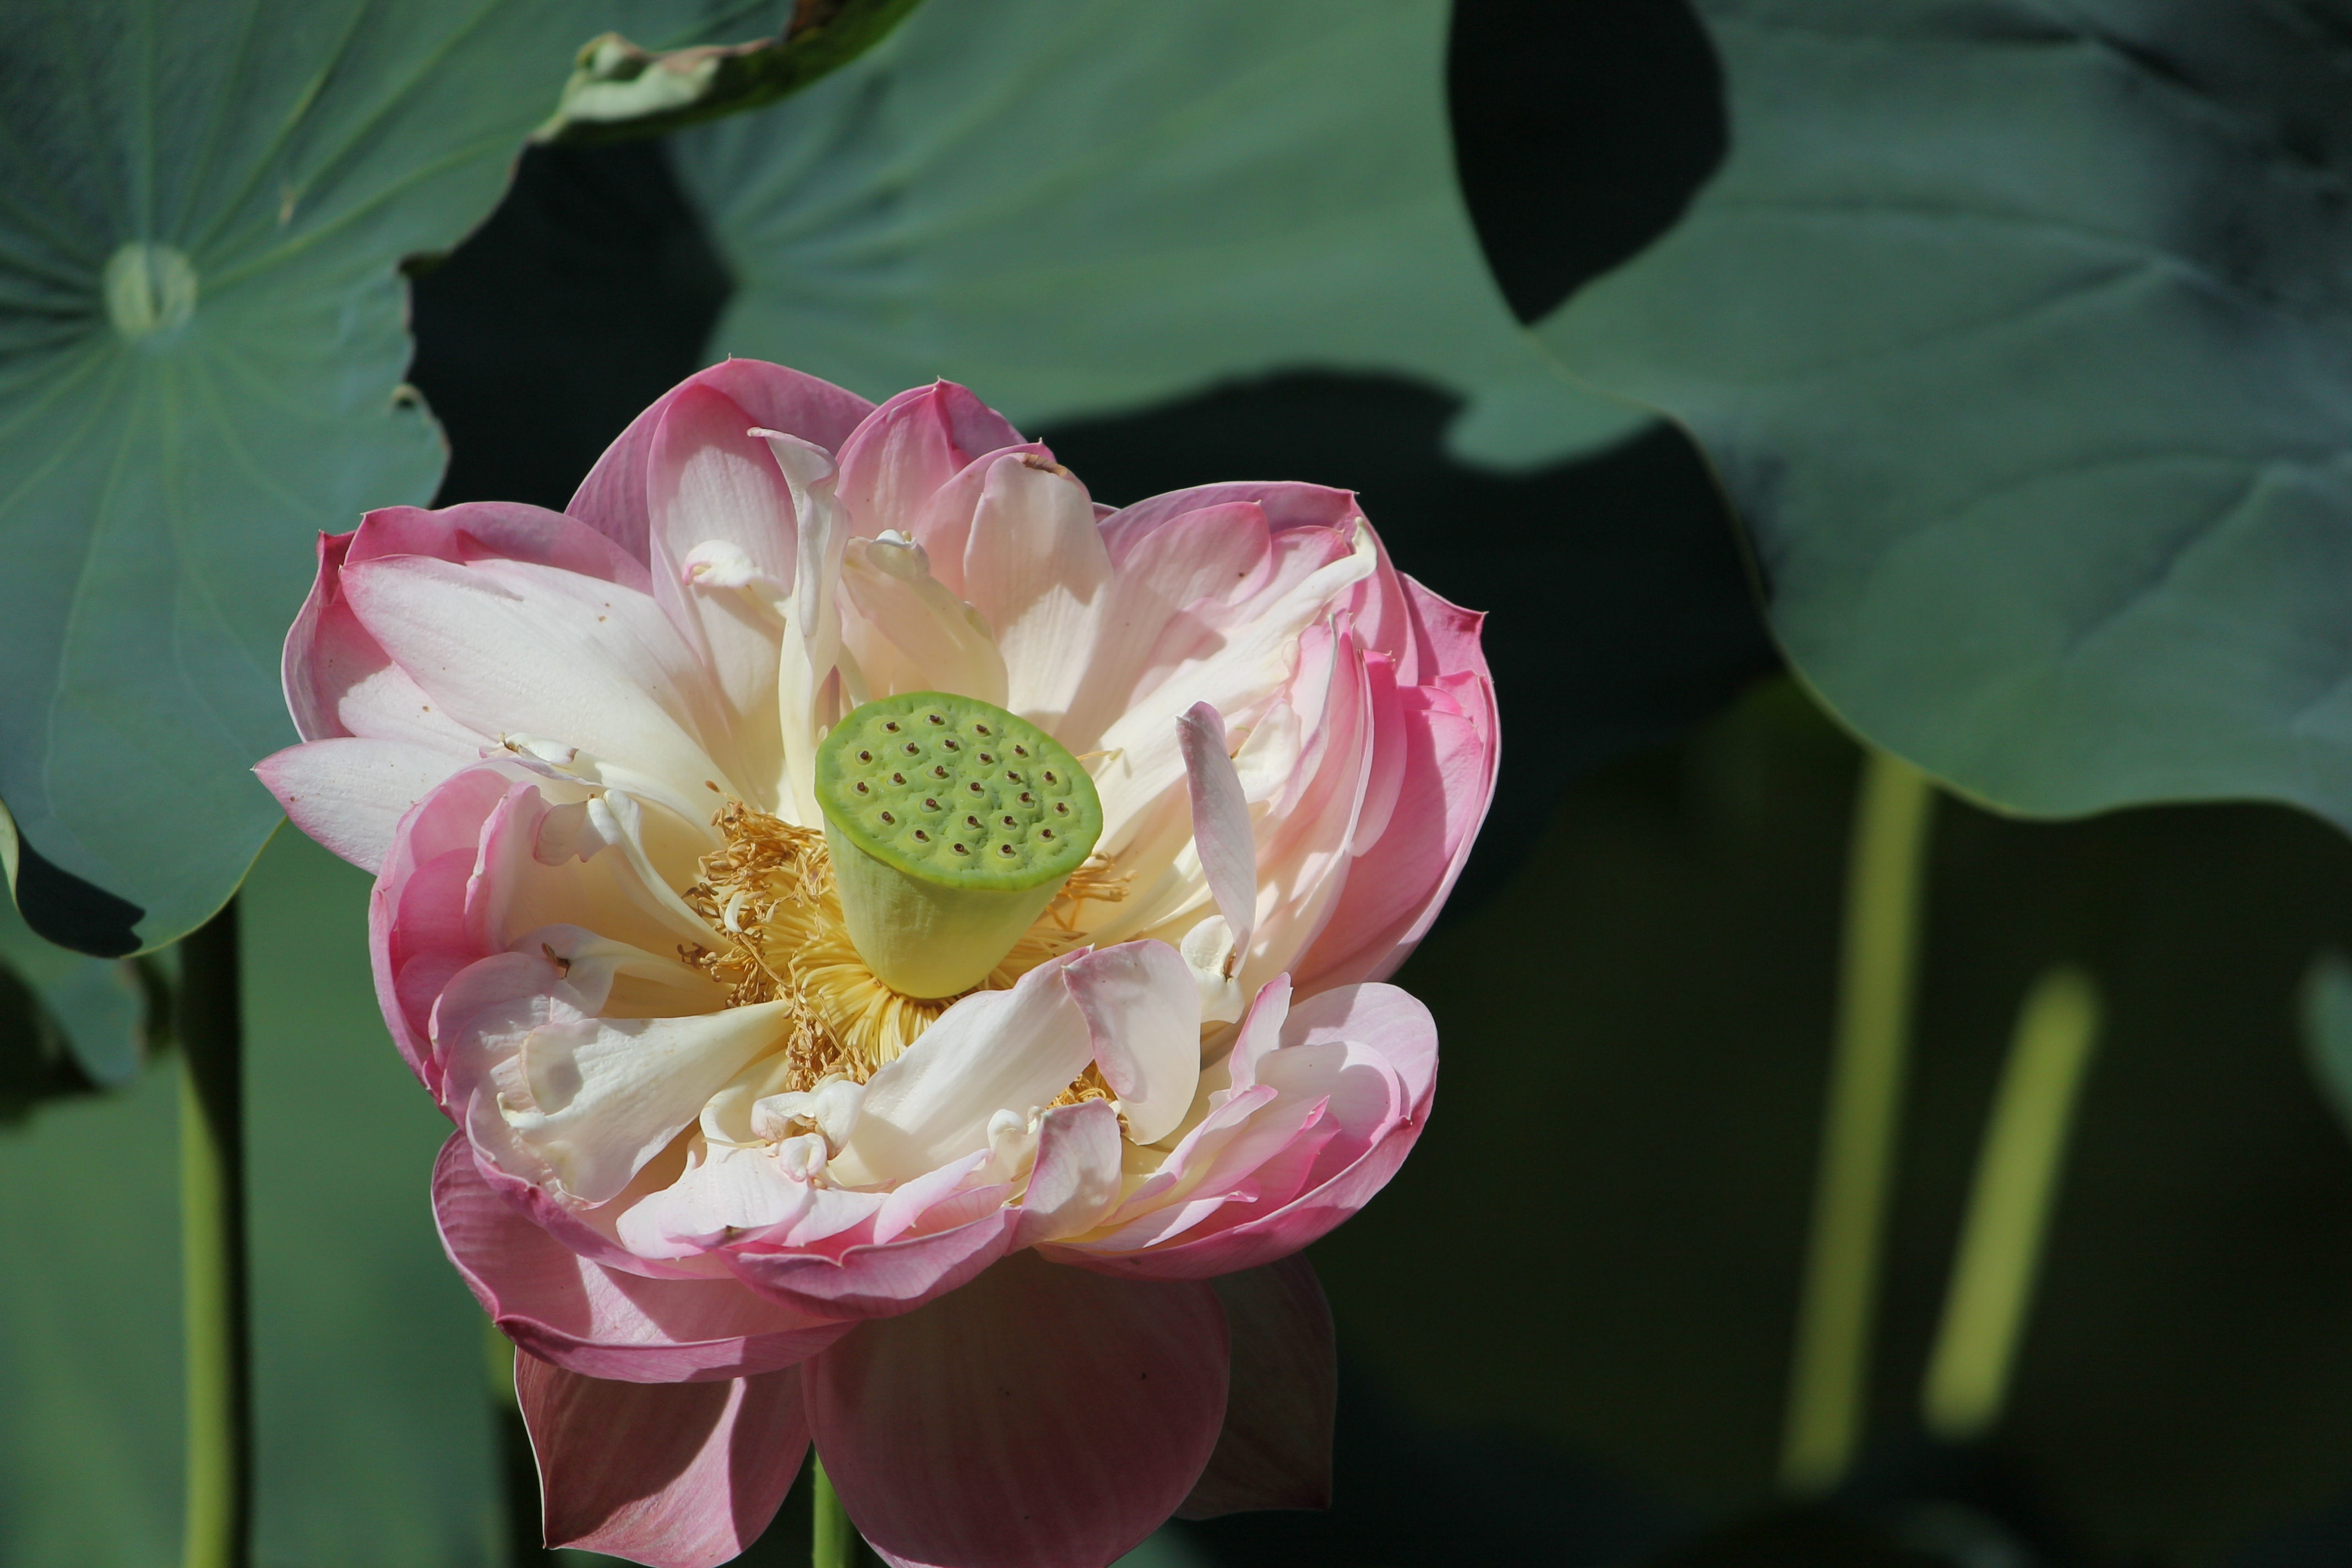
nature, blossom, plant, flower, petal, pond, park, botany, pink, sacred lotus, aquatic plant, flora, lotus flower, lotus, floristry, peony, macro photography, flowering plant, plant stem, land plant, lotus family